1990 Marche regional election

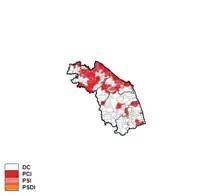
Largest party by municipality

Christian Democracy was the largest party. After the election Christian Democrat Rodolfo Giampaoli formed a new government including also the Italian Socialist Party, the Italian Democratic Socialist Party and the Italian Republican Party (organic Centre-left). Gaetano Recchi took over from Giampaoli in 1993.